Little Kit's Coty House

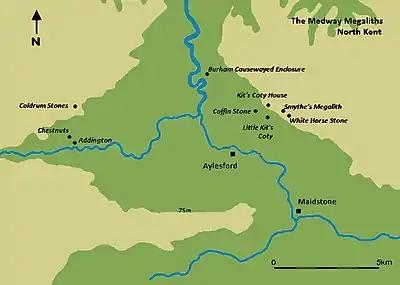
A map featuring a river moving from the top of the image (north) to the bottom right corner (southeast). Various black dots mark out the location of Medway Megaliths on either side of the river.

The Medway long barrows all conformed to the same general design plan, and are all aligned on an east to west axis. Each had a stone chamber at the eastern end of the mound, and they each probably had a stone facade flanking the entrance. They had internal heights of up to , making them taller than most other chambered long barrows in Britain. The chambers were constructed from sarsen, a dense, hard, and durable stone that occurs naturally throughout Kent, having formed out of sand from the Eocene epoch. Early Neolithic builders would have selected blocks from the local area, and then transported them to the site of the monument to be erected.